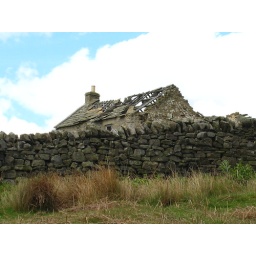
I love the stone walls in England. June 2008